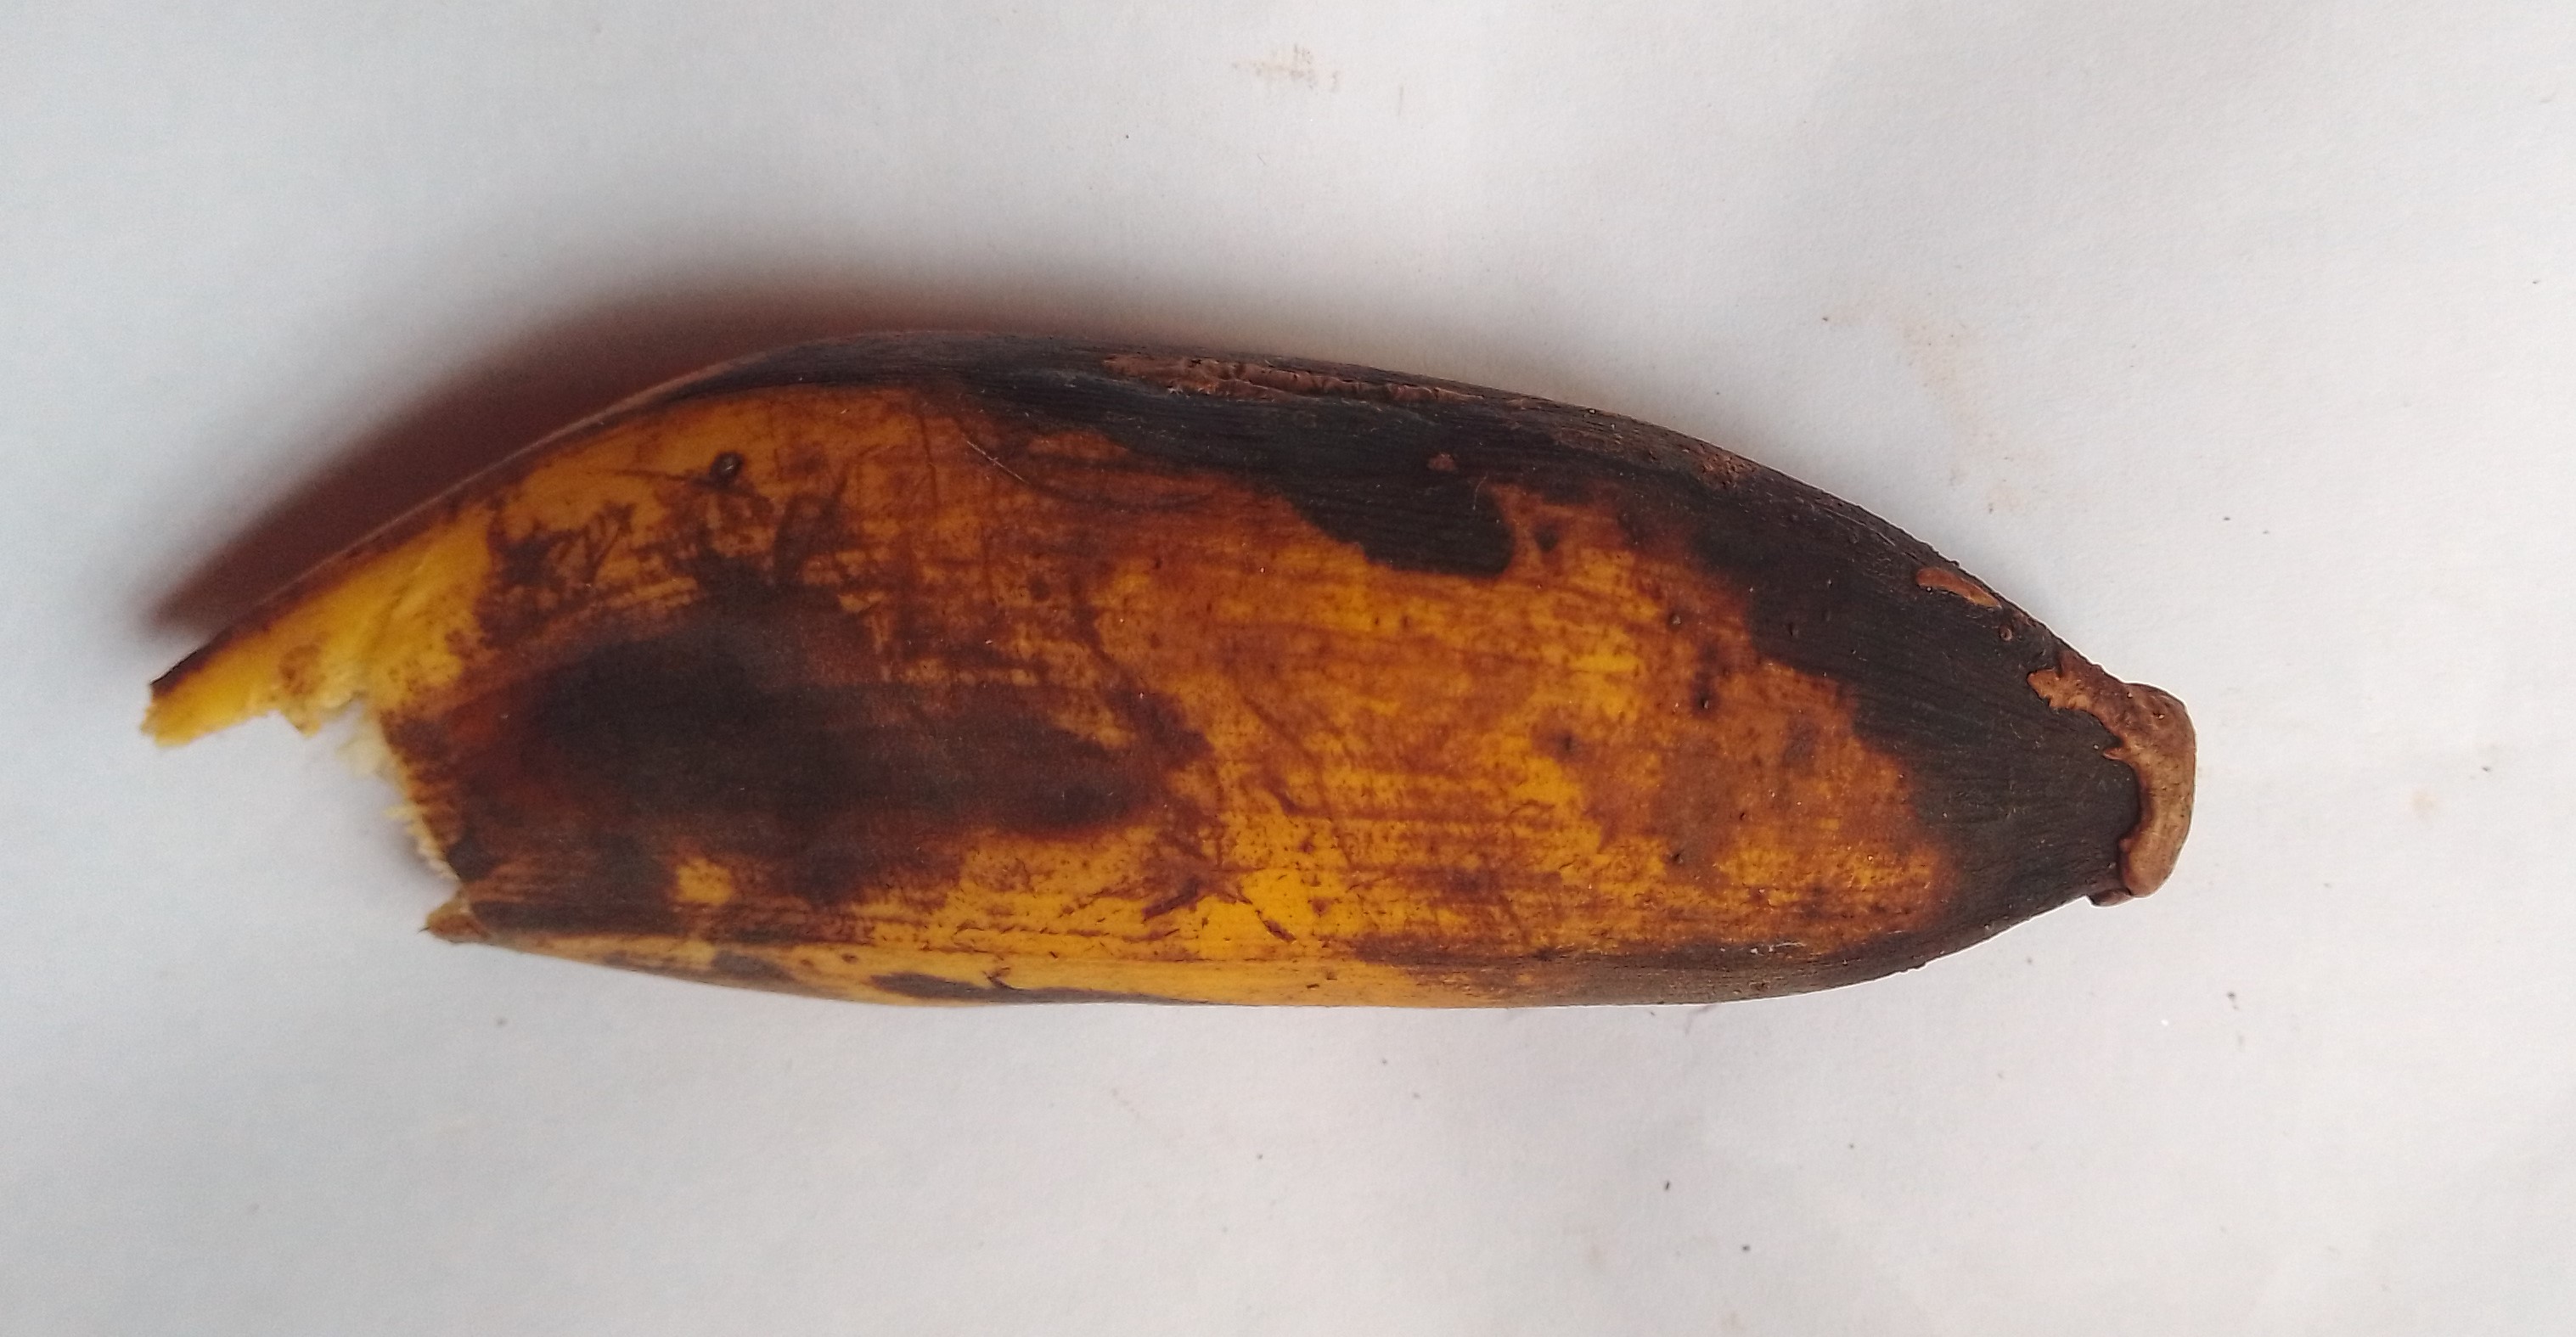
Fruit: banana
Condition: rotten